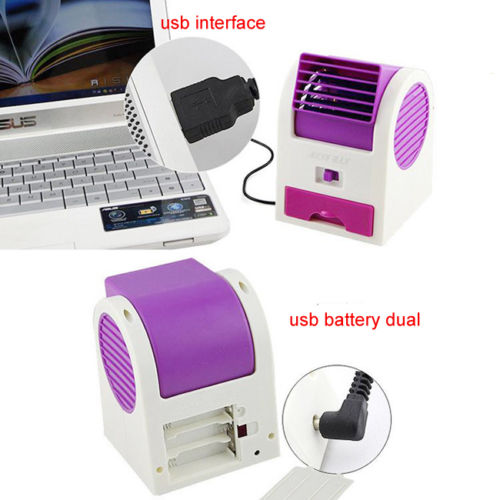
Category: fan